Vergeroux

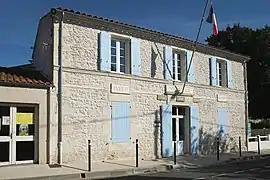
The town hall in Vergeroux

Vergeroux is a commune in the Charente-Maritime department, southwestern France.